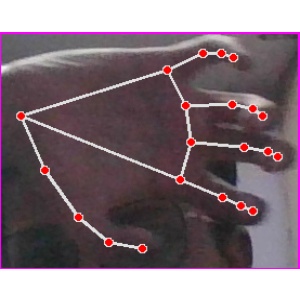
अक्षर: त